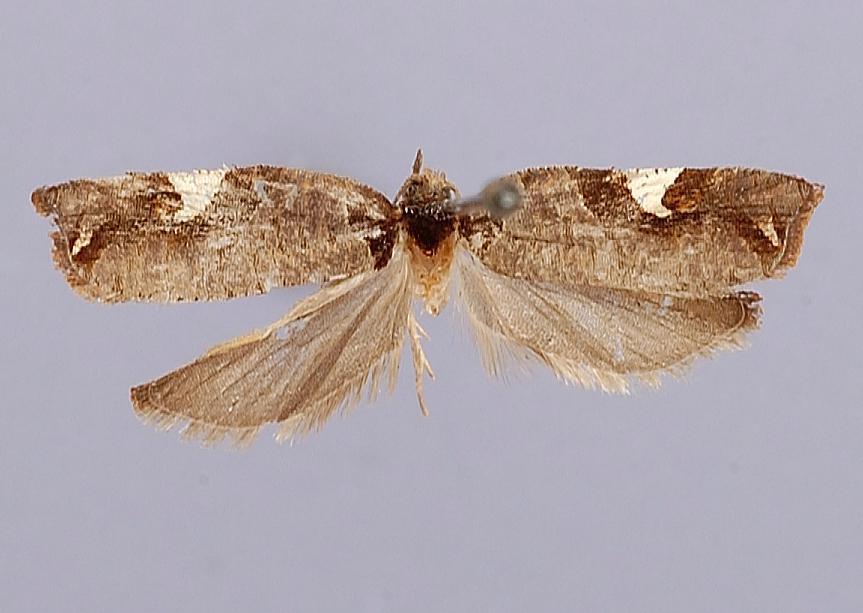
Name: Enarmonia cornucopis
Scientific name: Enarmonia cornucopis Walsingham, 1914
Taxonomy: Animalia, Arthropoda, Insecta, Lepidoptera, Tortricidae
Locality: Oaxaca, Salina Cruz, Oaxaca, Mexico
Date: [Not Stated]